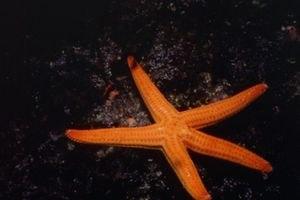
Les échinodermes forment un embranchement d'animaux marins benthiques présents à toutes les profondeurs océaniques, et dont les premières traces fossiles remontent au Cambrien.
Les Ophidiasteridae constituent une famille d'étoiles de mer de l'ordre des Valvatida.
Les Hacelia sont un genre d'étoiles de mer de la famille des Ophidiasteridae.